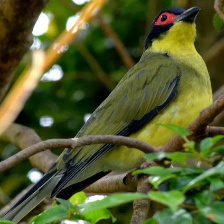
Species: AUSTRALASIAN FIGBIRD
Scientific name: SPHECOTHERES VIEILLOTI